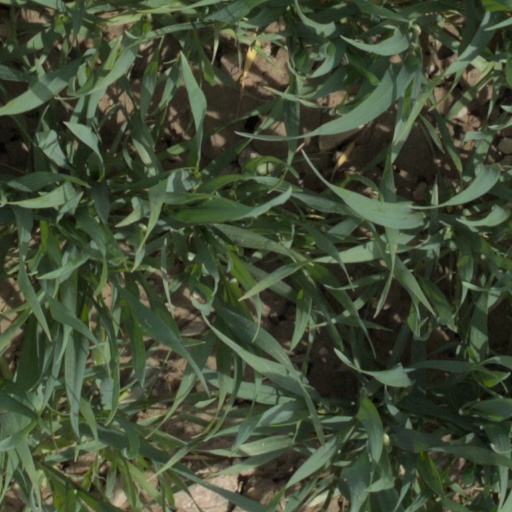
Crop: wheat